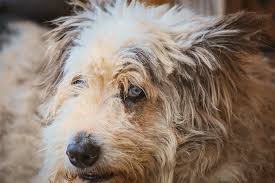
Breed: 217-n000014-otterhound